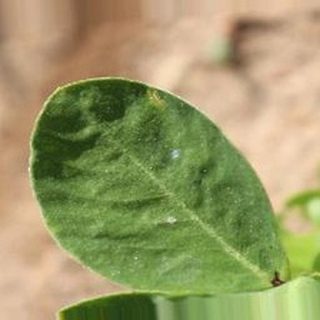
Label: healthy_groundnut